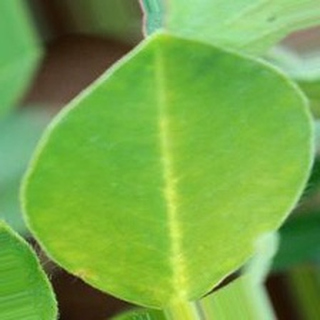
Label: healthy_groundnut